Rydzyna

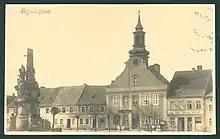
Early 20th-century view of the Market Square

In the Second Partition of Poland, in 1793, the town was annexed by Prussia. After the successful Greater Poland uprising of 1806, it was regained by Poles and included within the short-lived Duchy of Warsaw, and following its dissolution in 1815, it was reannexed by Prussia. In 1871, the town became part of Germany and was known as "Reisen" in German. Until 1887, Reisen belonged to the Fraustadt district in the Prussian Province of Posen. From 1887 to 1920, it was part of the Lissa district. According to the census of 1905, the town had a population of 1,123, of which 814 (72.5%) were Germans and 309 (27.5%) were Poles. After World War I, Poland regained independence as the Second Polish Republic, and then regained the town in accordance to the Treaty of Versailles.